Beatrice d'Este

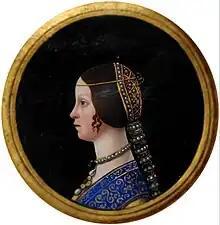
Miniature of Beatrice at the age of 18, by Giovanni Pietro Birago.

Beatrice d'Este (29 June 1475 – 3 January 1497) a noblewoman from Ferrara, duchess of Bari and Milan by her marriage to Ludovico Sforza (known as "Ludovico il Moro"). She was known as a woman of culture, an important patron of arts and science and a leader in fashion: alongside her husband, she made Milan one of the greatest capitals of the European Renaissance. With her determination and bellicose nature, she led the Milanese resistance against the French during the first of the Italian Wars. Her interventions repelled the Duke of Orléans who was on the verge of conquering Milan.